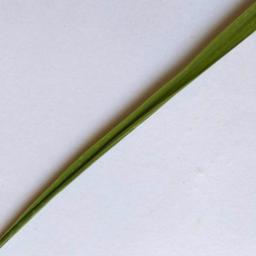
Label: Rice___Healthy